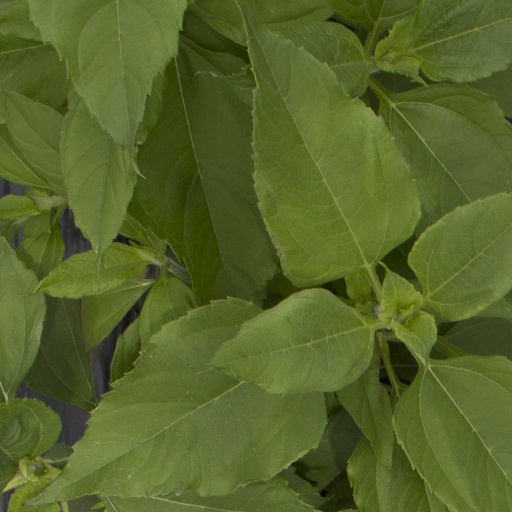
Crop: Jerusalem artichoke